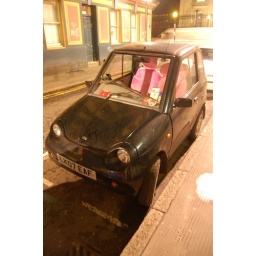
Miniature car ("Le Car") with fuzzy hot pink interior by British Museum